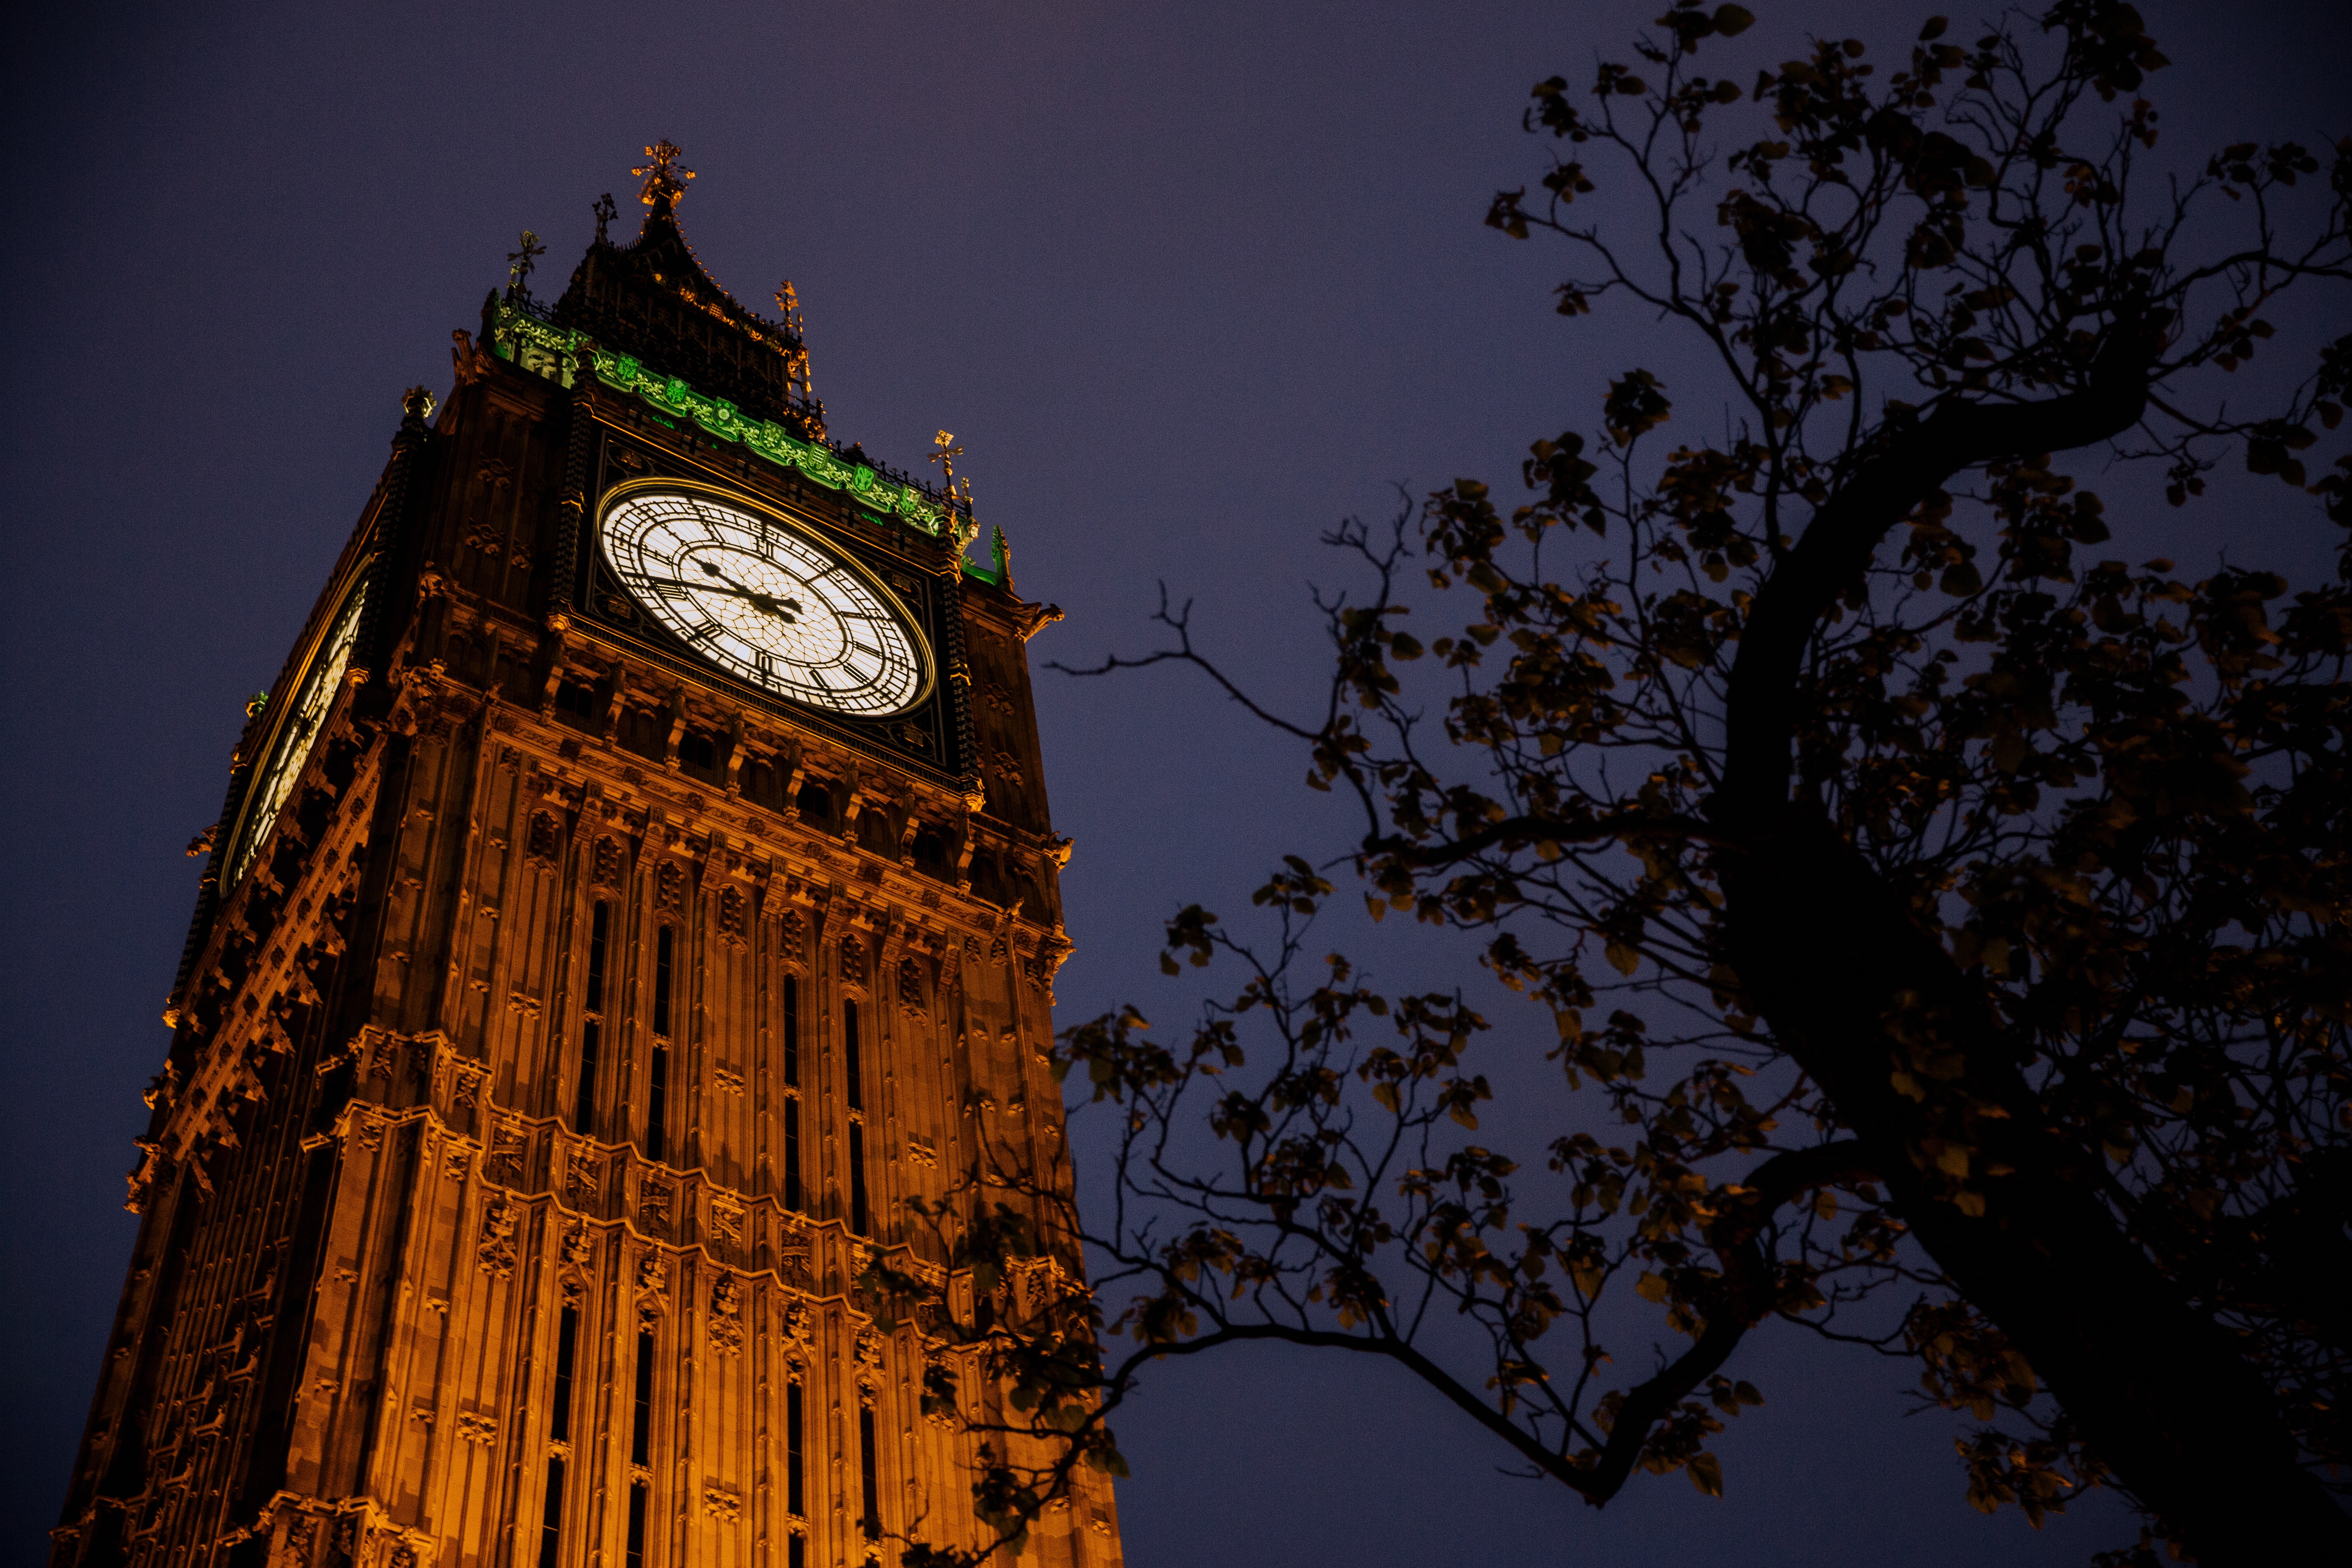
tree, silhouette, architecture, sky, sunset, night, clock, time, building, dawn, city, dusk, evening, reflection, tower, landmark, darkness, gothic, big ben, outdoors, low angle shot